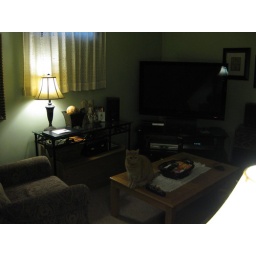
TV / family room in the basement; my cat perched on the table :D